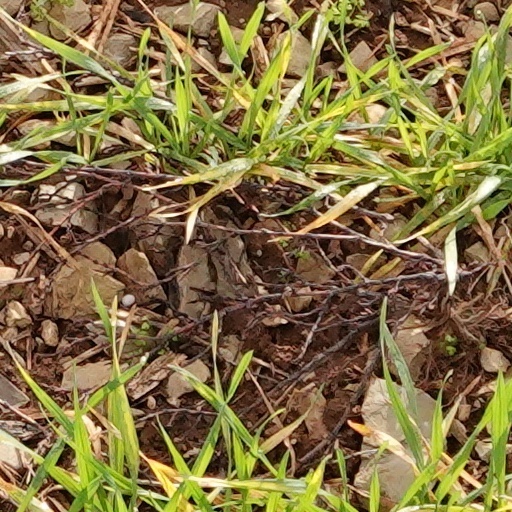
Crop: wheat